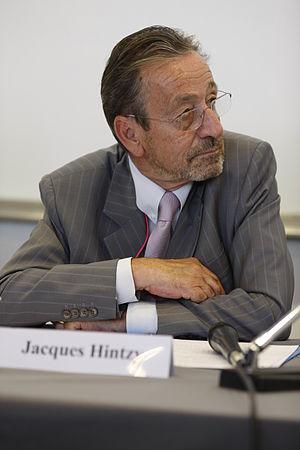
Jacques Hintzy, né le 25 juin 1937 à Charenton-le-Pont et mort le 20 octobre 2013 à Versailles, est un publicitaire français, ancien président du comité français de l'UNICEF. Il est remplacé en 2012 par Michèle Barzach.